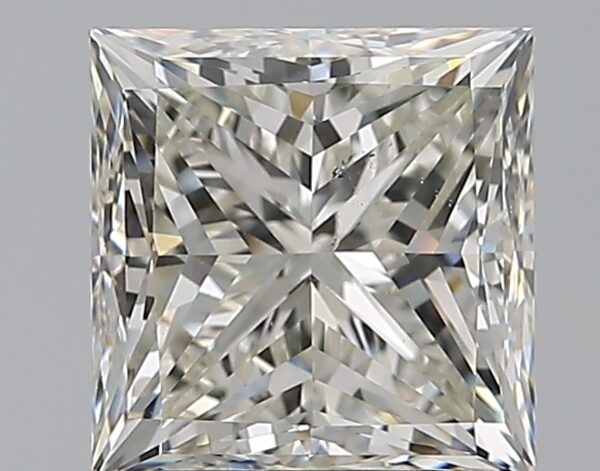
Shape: princess
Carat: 2.5
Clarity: SI1
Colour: J
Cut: EX
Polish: EX
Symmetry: EX
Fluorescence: N
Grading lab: GIA
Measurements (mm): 7.3 x 7.15 x 5.29